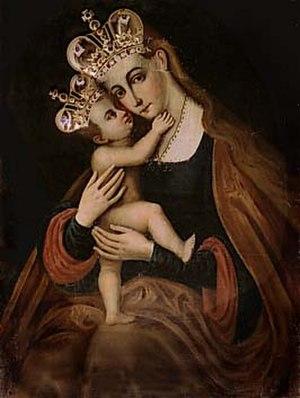
L'église Mariahilf est une église baroque de Vienne administrée par la congrégation de Saint Michel Archange. Elle est située dans le VIᵉ arrondissement de Vienne, à la Mariahilfer Straße.